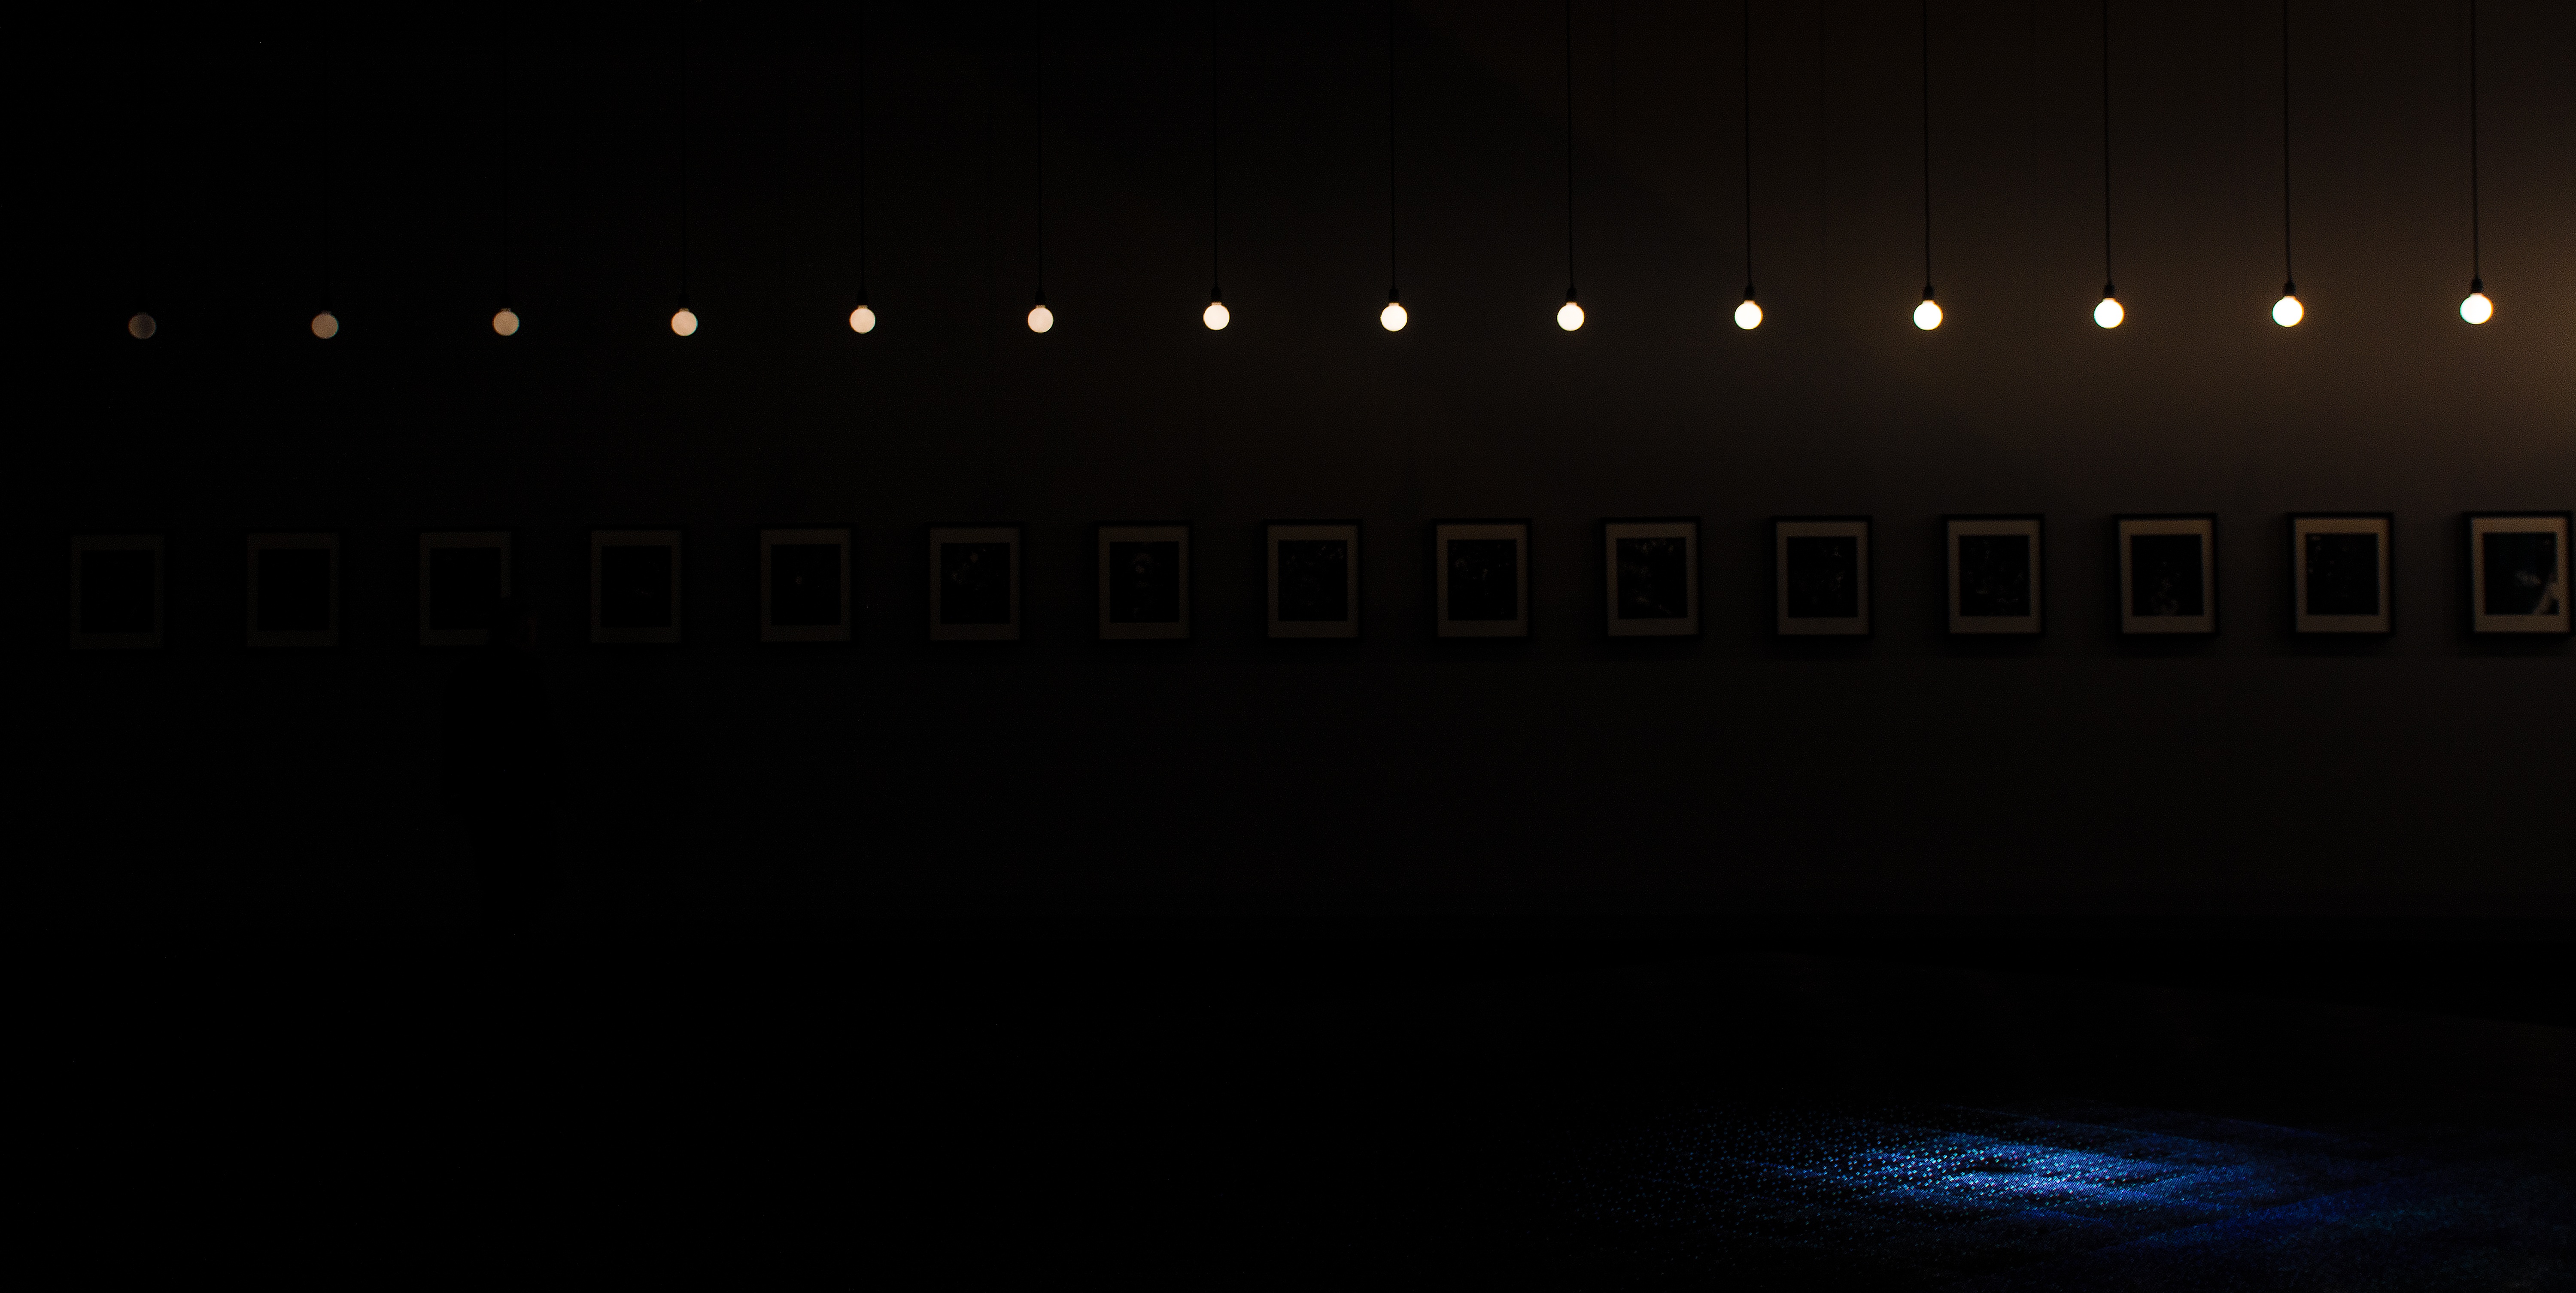
light, night, darkness, lighting, lens flare, font, midnight, screenshot, computer wallpaper